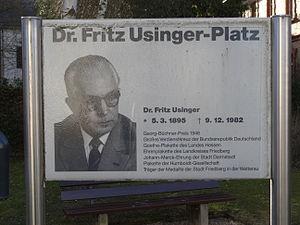
Fritz Usinger, né le 5 mars 1895 à Friedberg en Hesse et mort le 9 décembre 1982 dans la même ville, est un écrivain allemand et essayiste.